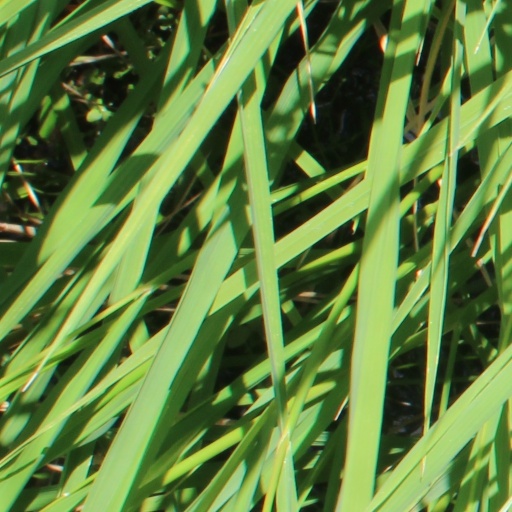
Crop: rice